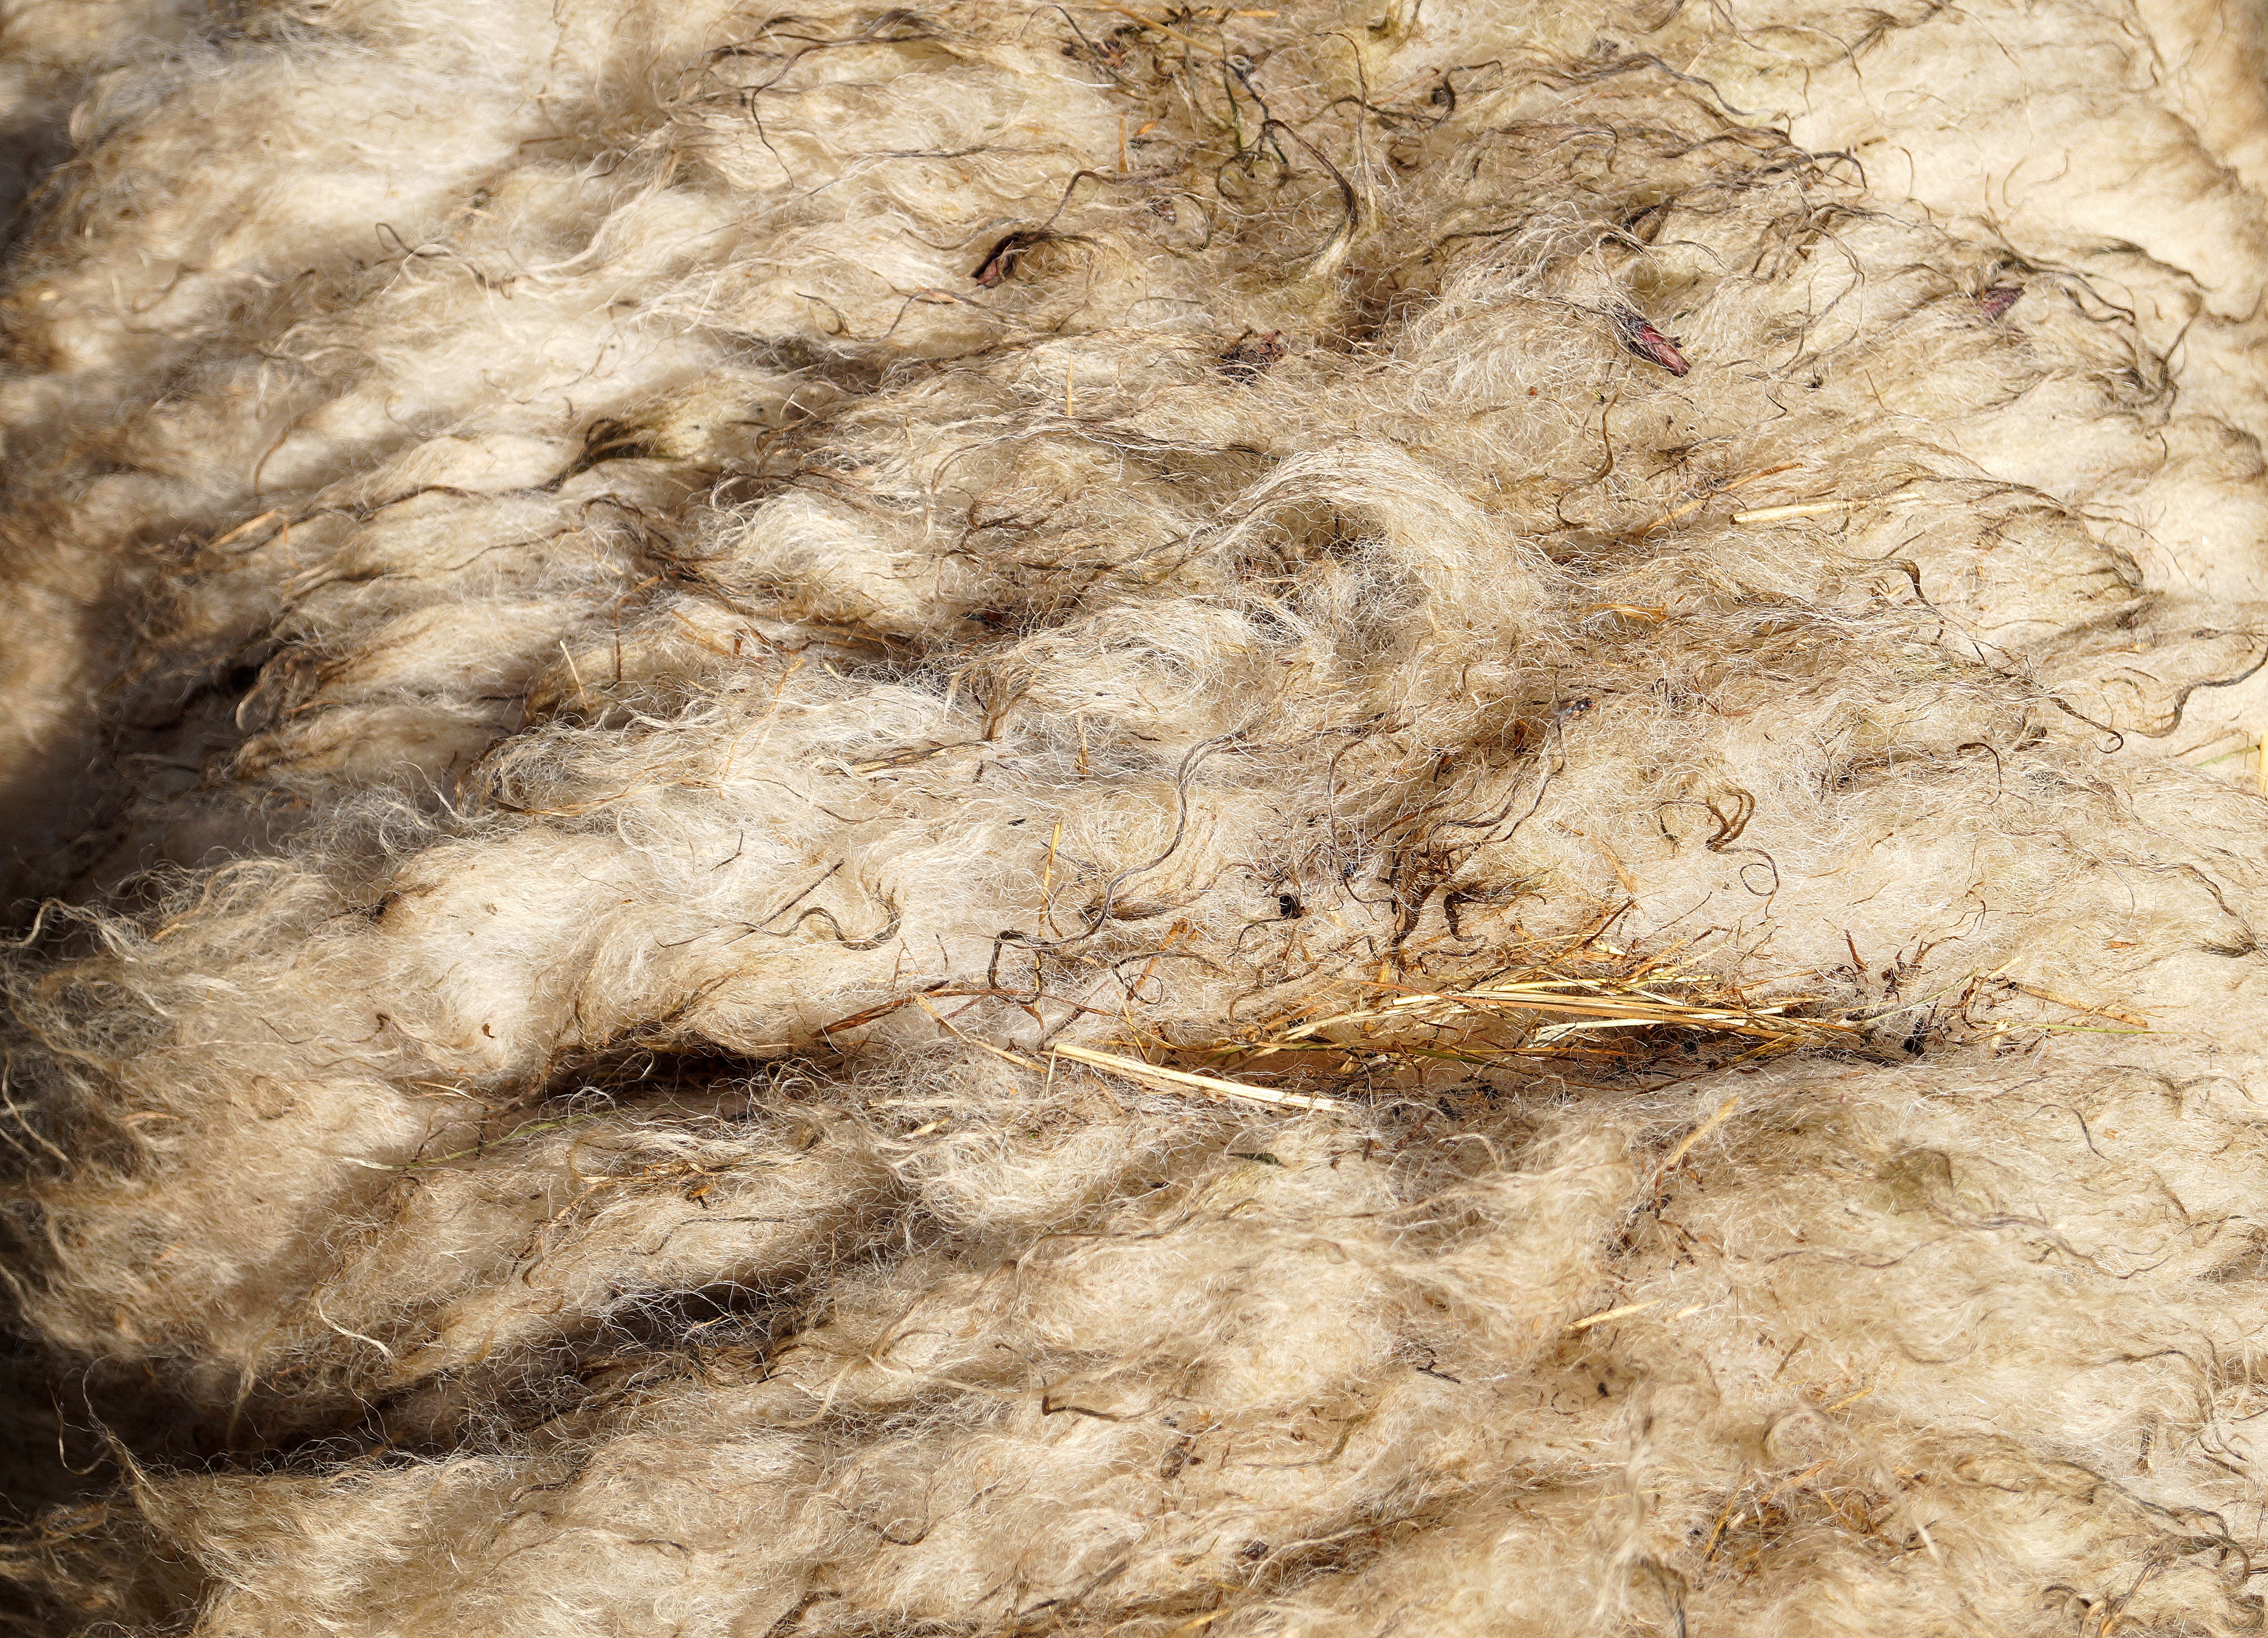
rock, wood, formation, fur, sheep, soil, wool, material, close up, geology, sheepskin, sheep's wool, shear, grass family, sheared